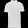
Label: T - shirt / top